Michaelis–Menten kinetics

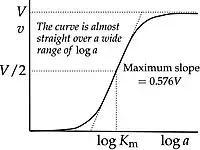
Semi-logarithmic plot of Michaelis–Menten data

The plot of formula_1 against formula_10 has often been called a "Michaelis–Menten plot", even recently, but this is misleading, because Michaelis and Menten did not use such a plot. Instead, they plotted formula_1 against formula_12, which has some advantages over the usual ways of plotting Michaelis–Menten data. It has formula_1 as the dependent variable, and thus does not distort the experimental errors in formula_1. Michaelis and Menten did not attempt to estimate formula_5 directly from the limit approached at high formula_12, something difficult to do accurately with data obtained with modern techniques, and almost impossible with their data. Instead they took advantage of the fact that the curve is almost straight in the middle range and has a maximum slope of formula_17 i.e. formula_18. With an accurate value of formula_5 it was easy to determine formula_20 from the point on the curve corresponding to formula_21.